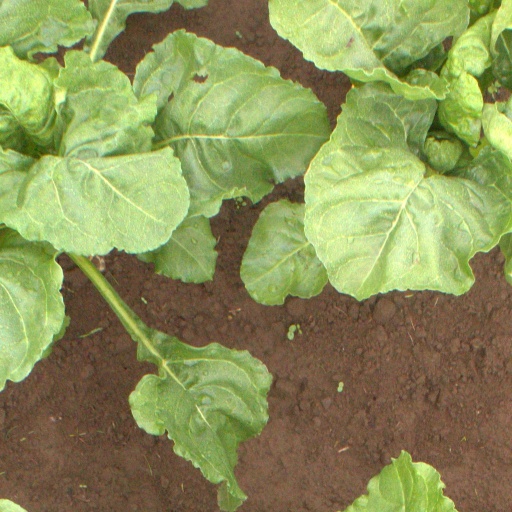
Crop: sugar beet